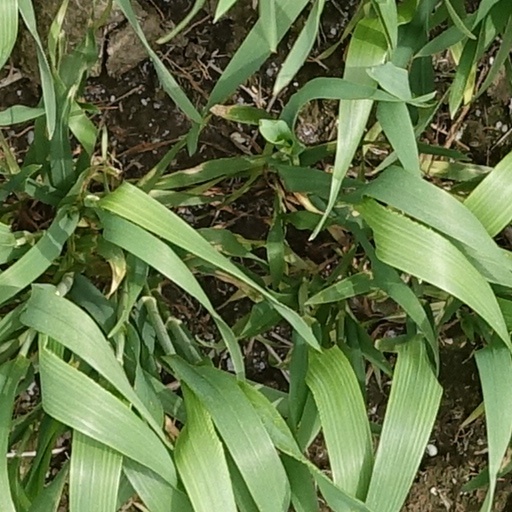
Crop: wheat